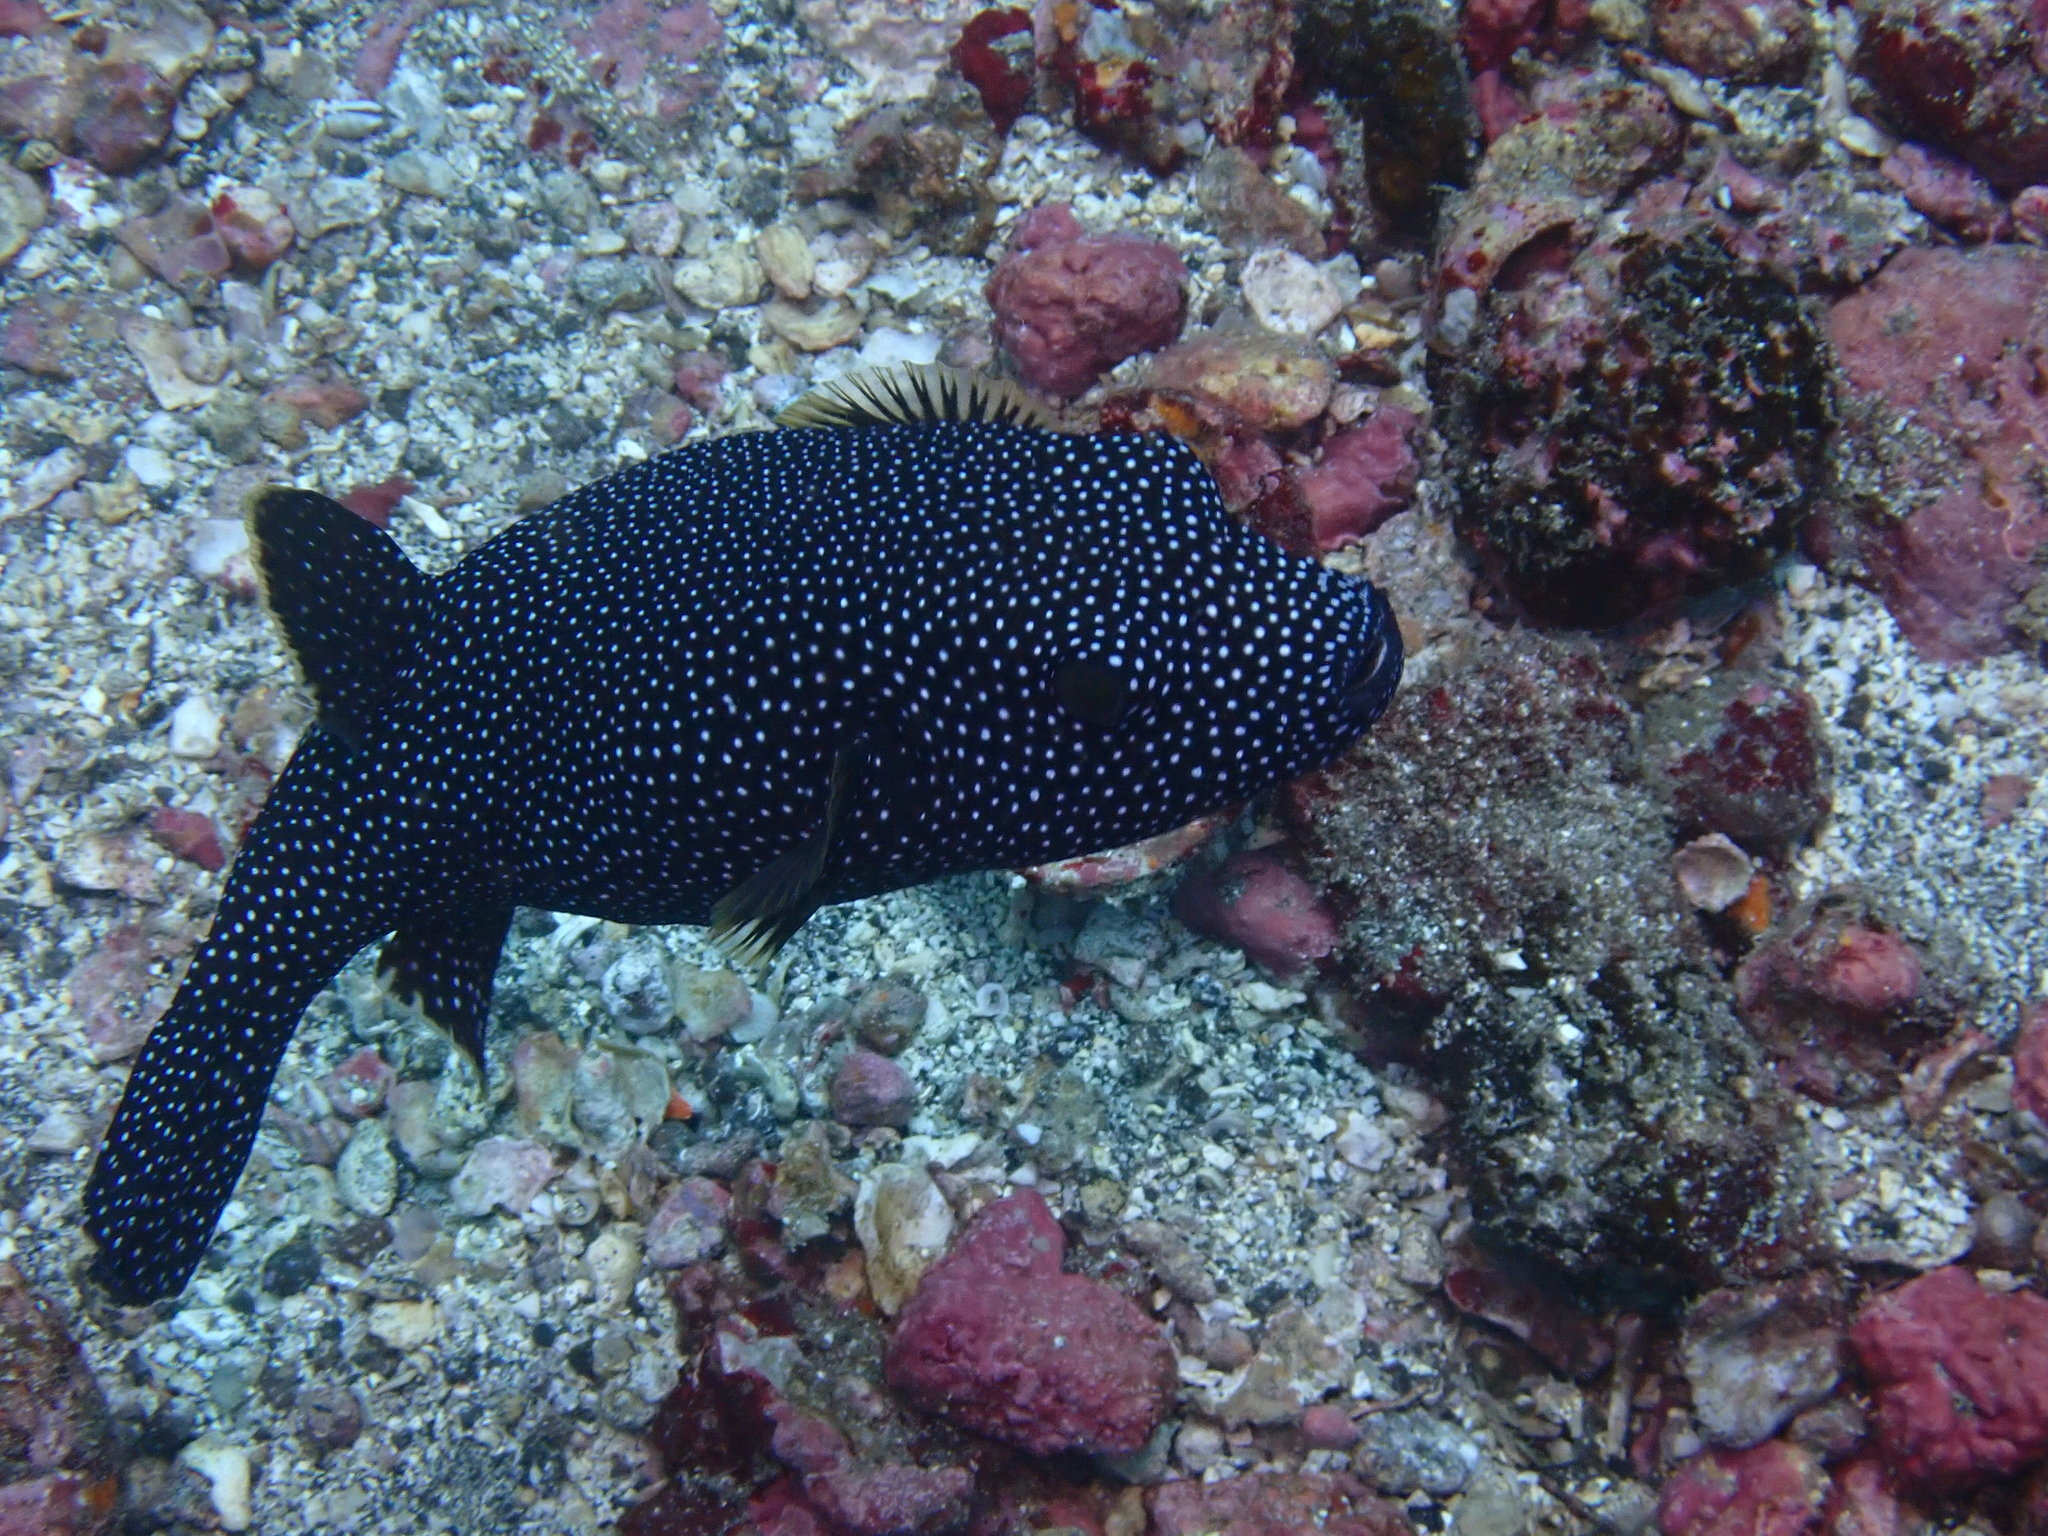
Arothron meleagris (Guineafowl Puffer)